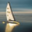
Label: ship